Mari Hulman George

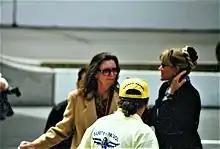
Mari Hulman George at the 1997 Indianapolis 500

After the death of Tony Hulman in 1977, his widow Mary F. Hulman (Mari's mother) was named the chairperson of the board of directors of the Indianapolis Motor Speedway and Hulman & Co., the family's primary business. Mari Hulman George was named to the position of vice president and board member. When Mary F. Hulman's health began to decline, she retired and was named chairman emeritus, a position she held until her death in 1998. The chairmanship of the companies was passed to Mari Hulman George in 1988. Mari Hulman George held those positions until the summer of 2016. Shortly after the 2016 Indianapolis 500, Mari was facing declining health and was elected chairman emeritus of the family companies. At that same time, her son Tony George was elevated to the chairman position.